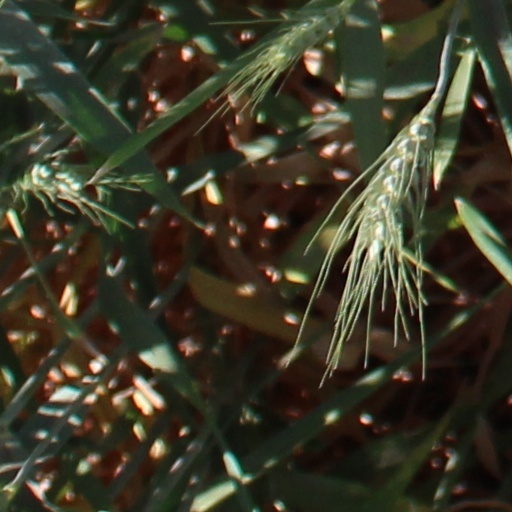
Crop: wheat